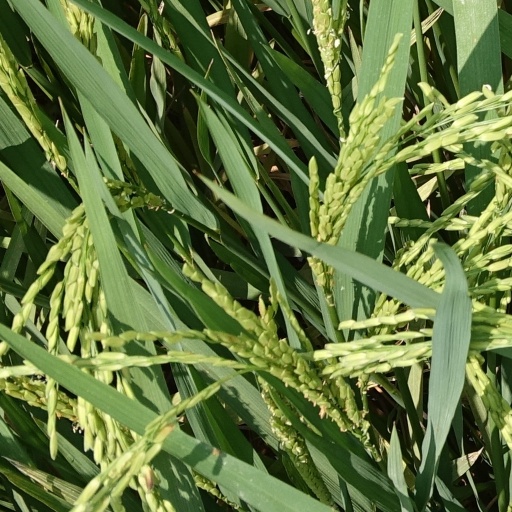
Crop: rice